Placoderm

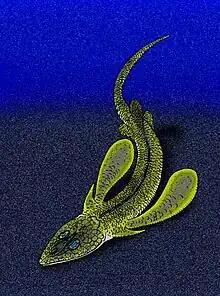
"Pseudopetalicthys problematica"

Acanthothoraci ("spine chests") were a group of chimaera-like placoderms closely related to the rhenanid placoderms. Superficially, acanthoracids resembled scaly chimaeras or small, scaly arthrodires with blunt rostrums. They were distinguished from chimaeras by a pair of large spines that emanate from their chests, the presence of large scales and plates, tooth-like beak plates, and the typical bone-enhanced placoderm eyeball. They were distinguished from other placoderms due to differences in the anatomy of their skulls, and due to patterns on the skull plates and thoracic plates that are unique to this order. From what can be inferred from the mouthplates of fossil specimens, acanthothoracids were shellfish hunters ecologically similar to modern-day chimaeras. Competition with their relatives, the ptyctodont placoderms, may have been one of the main reasons for the acanthothoracids' extinction prior to the mid-Devonian extinction event.